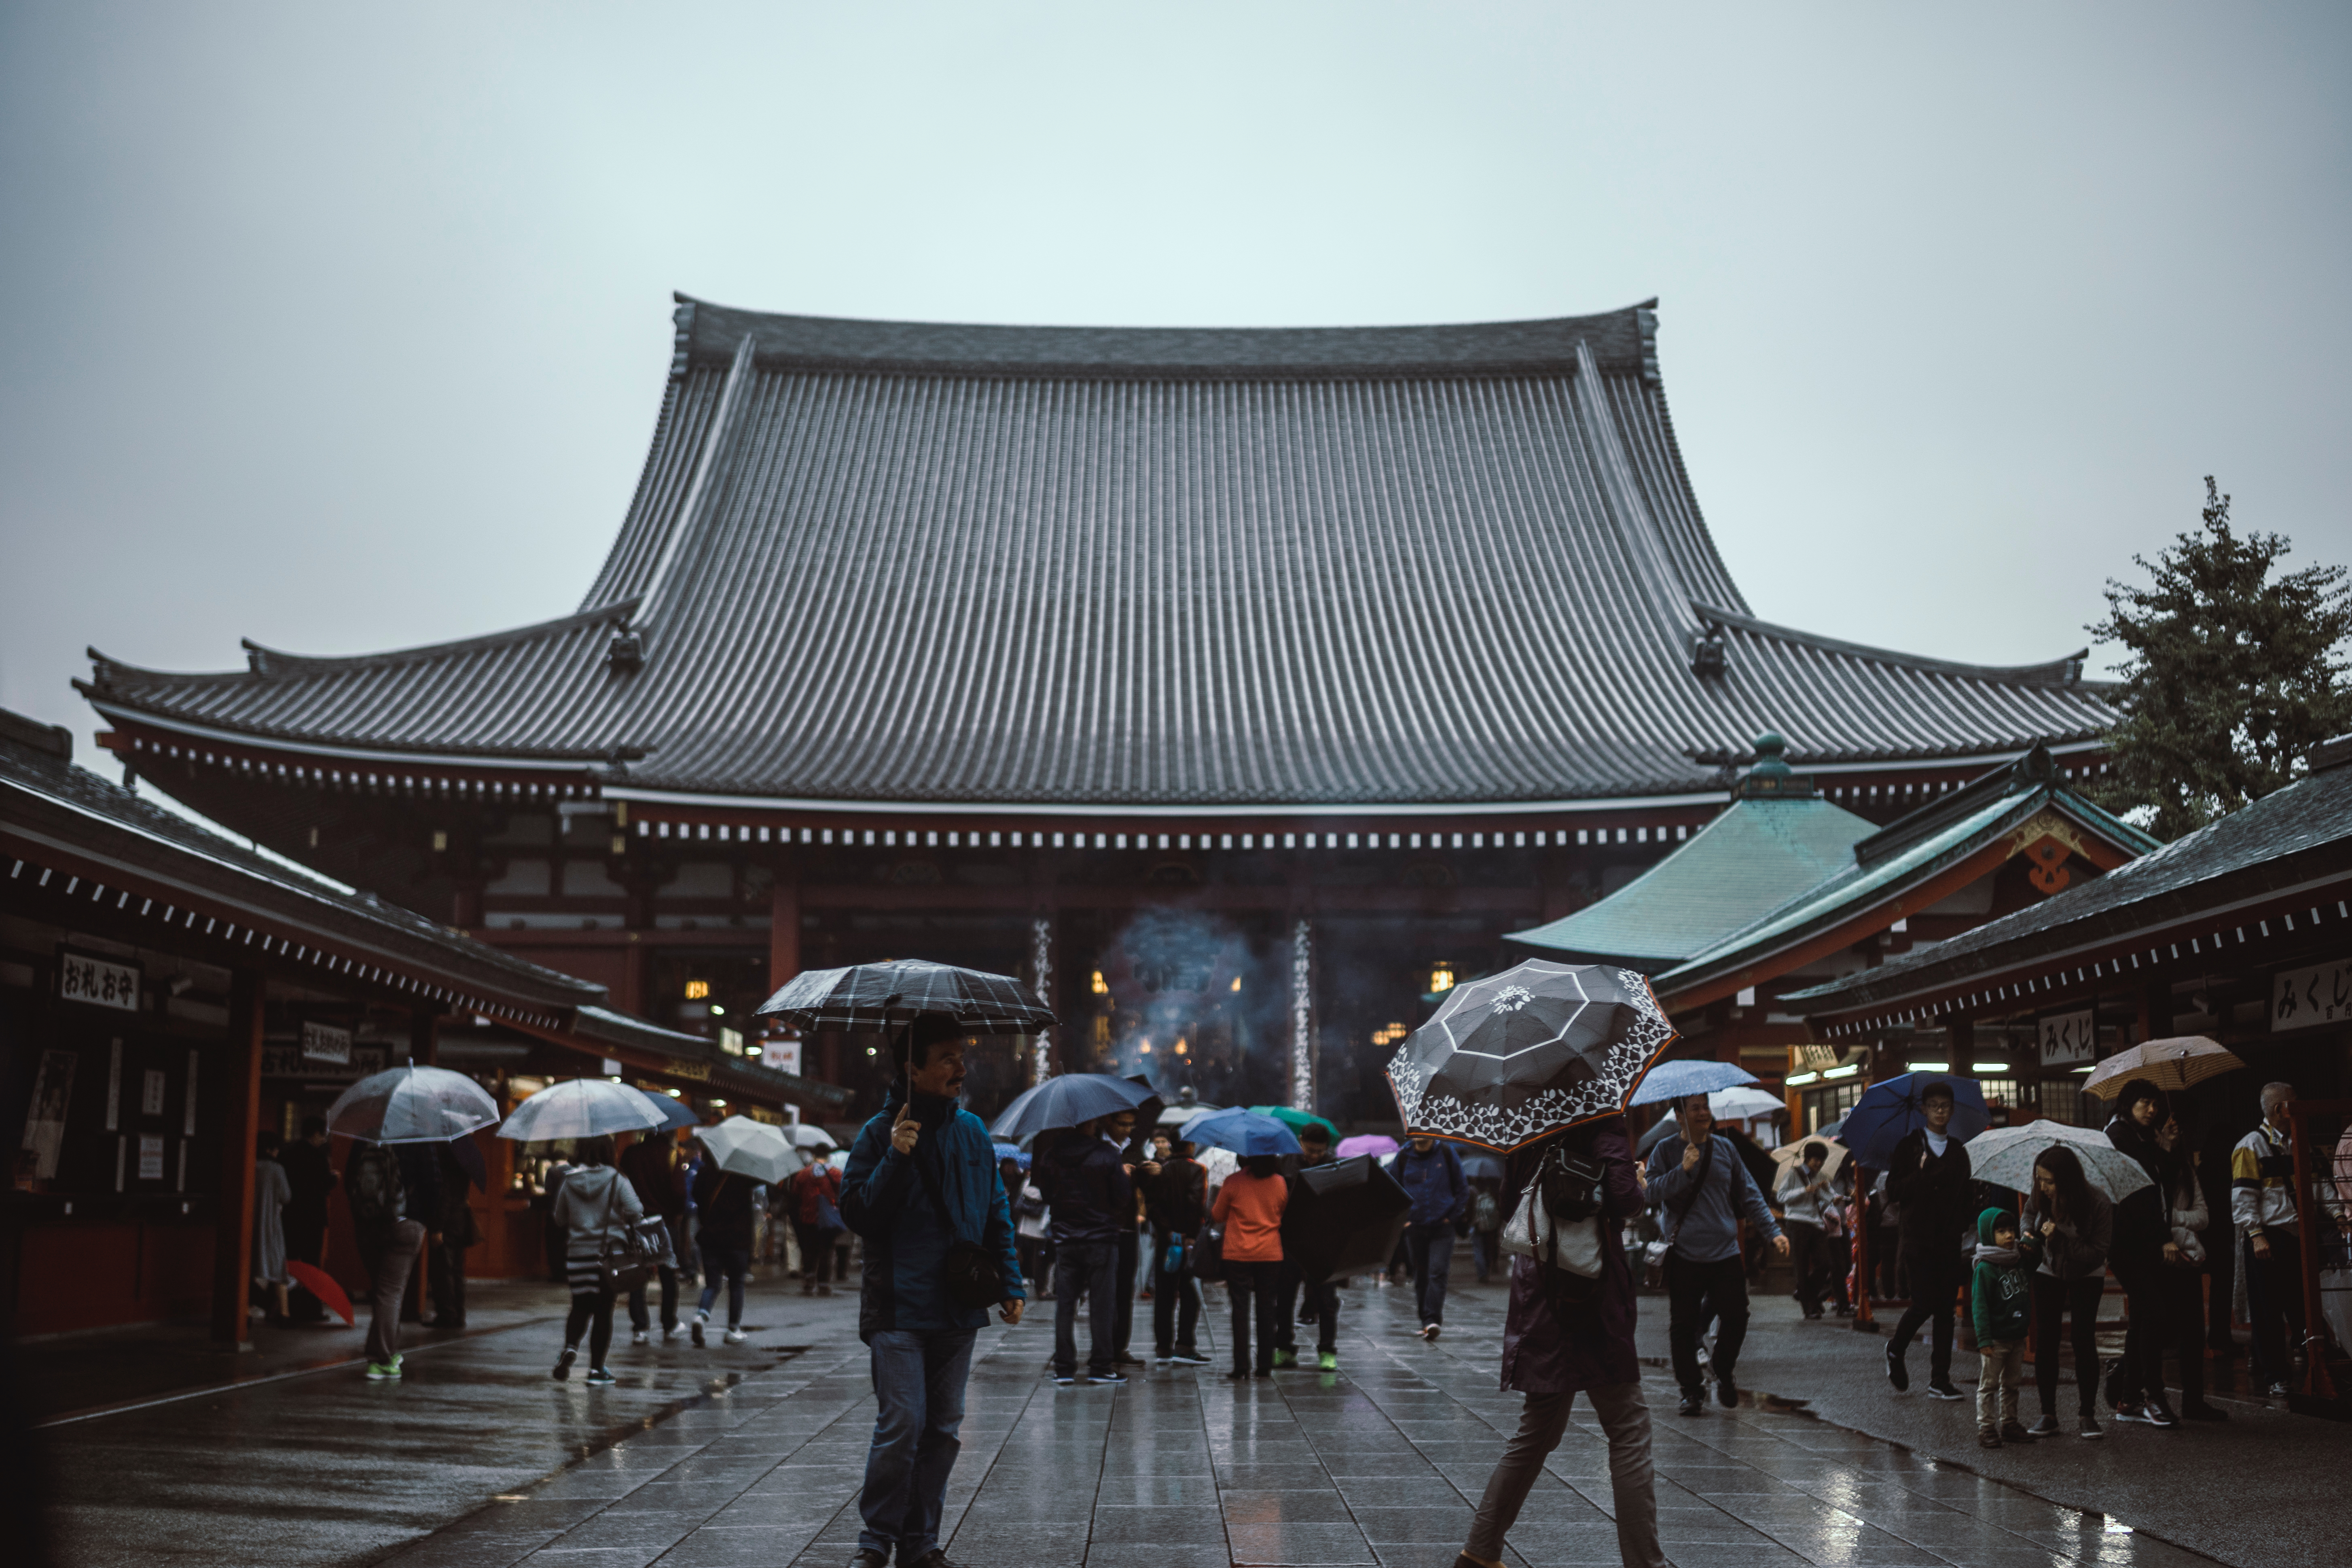
temple, shrine, shinto shrine